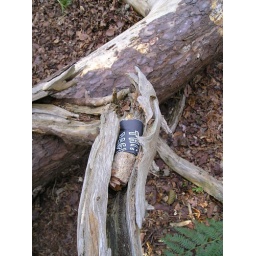
Hide in the tree branch! The paper went back to nature!